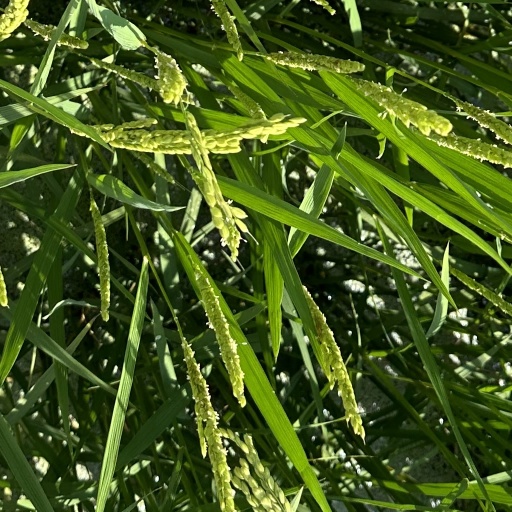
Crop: rice